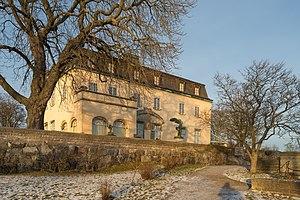
Le Waldemarsudde (Trad.: Cap de Waldemar), ancien logis du Eugen de Suède, est un musée situé sur l'île de Djurgården, à Stockholm, en Suède. Il est constitué d'un bâtiment principal (le château) bâti en 1905, d'une galerie datant de 1913, ainsi que de deux autres bâtiments plus anciens, un manoir et un moulin à huile de lin, datant des années 1780."